The Lover (TV series)

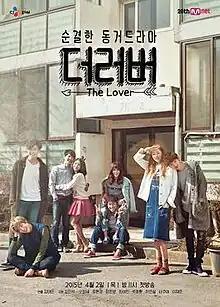
Promotional poster

The Lover is a 2015 South Korean television series starring Oh Jung-se, Ryu Hyun-kyung, Jung Joon-young, Choi Yeo-jin, Park Jong-hwan, Ha Eun-seol, Takuya Terada and Lee Jae-joon. It aired on Mnet from April 2 to June 25, 2015 on Thursdays at 23:00 for 12 episodes.